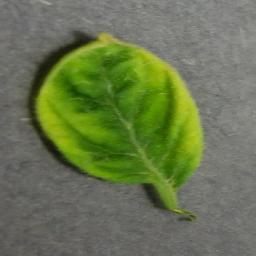
Label: Tomato___Tomato_Yellow_Leaf_Curl_Virus